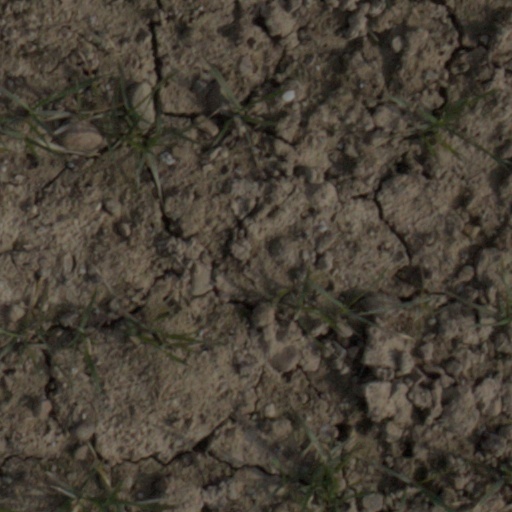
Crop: wheat